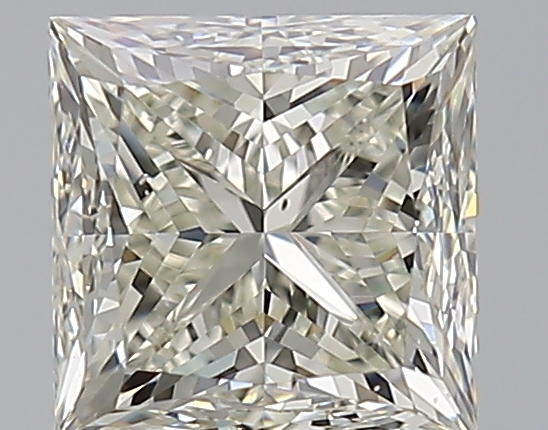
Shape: princess
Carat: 0.92
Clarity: VS2
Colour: K
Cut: VG
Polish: EX
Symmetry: VG
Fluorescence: N
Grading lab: GIA
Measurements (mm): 5.13 x 5.11 x 3.85